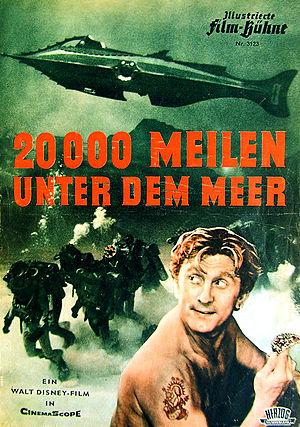
Vingt Mille Lieues sous les mers est un film américain réalisé par Richard Fleischer pour Walt Disney Productions, sorti en 1954 et adapté du roman éponyme de Jules Verne.